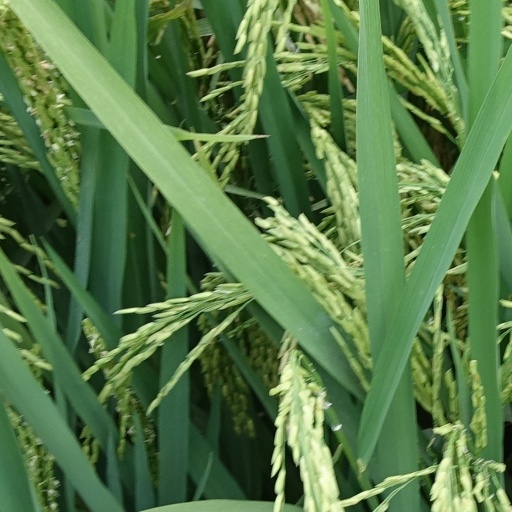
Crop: rice